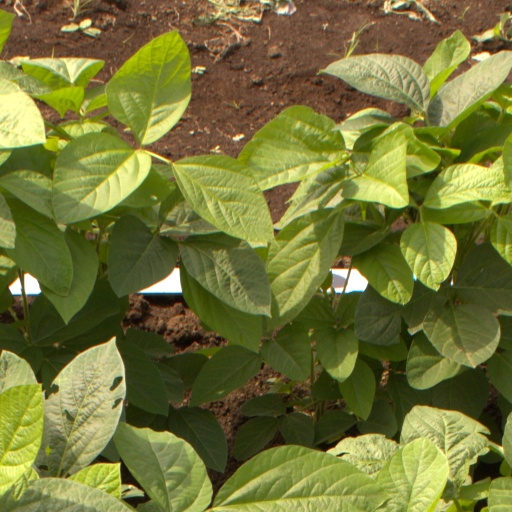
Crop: soybean